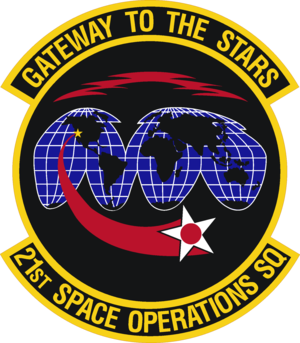
L'United States Space Force, ou USSF en abrégé, est la branche des Forces armées des États-Unis destinée à la conduite d'opérations militaires dans l'espace créée le 20 décembre 2019. Il s'agit de la sixième branche des forces armées des États-Unis, dépendant du Département de l'Air Force. Son quartier-général provisoire est Peterson Air Force Base.